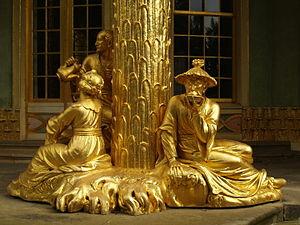
La consommation de thé en France remonte au XVIIᵉ siècle et s'y est depuis lentement développée. Le marché y est très fragmenté, avec des marques de thé haut de gamme qui construisent une image de « thé à la française » s'exportant facilement, et des classes populaires plutôt consommatrices de thé en sachet britannique.